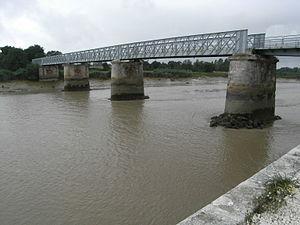
Pont de la Cèpe sur la Charente, c'est une ancienne voie ferrée (de Cabariot à Saint Agnant en Charente-Maritime) qui a été transformée en piste cyclable et piétonnière.
La ligne de Cabariot au Chapus est une ligne de chemin de fer française déclassée. Longue de 10,5 km, c'est un embranchement, à écartement normal et à voie unique, de la ligne de Nantes-Orléans à Saintes. Elle dessert la ville de Marennes et la commune littorale de Bourcefranc-le-Chapus, dans le département de la Charente-Maritime.
Le pont tournant de la Cèpe est un pont tournant ferroviaire de la ligne de Cabariot au Chapus, établi pour franchir la Charente. Il est situé sur le territoire de la commune de Cabariot, dans le département de la Charente-Maritime en région Nouvelle-Aquitaine.
Cabariot est une commune du Sud-Ouest de la France, située dans le département de la Charente-Maritime.